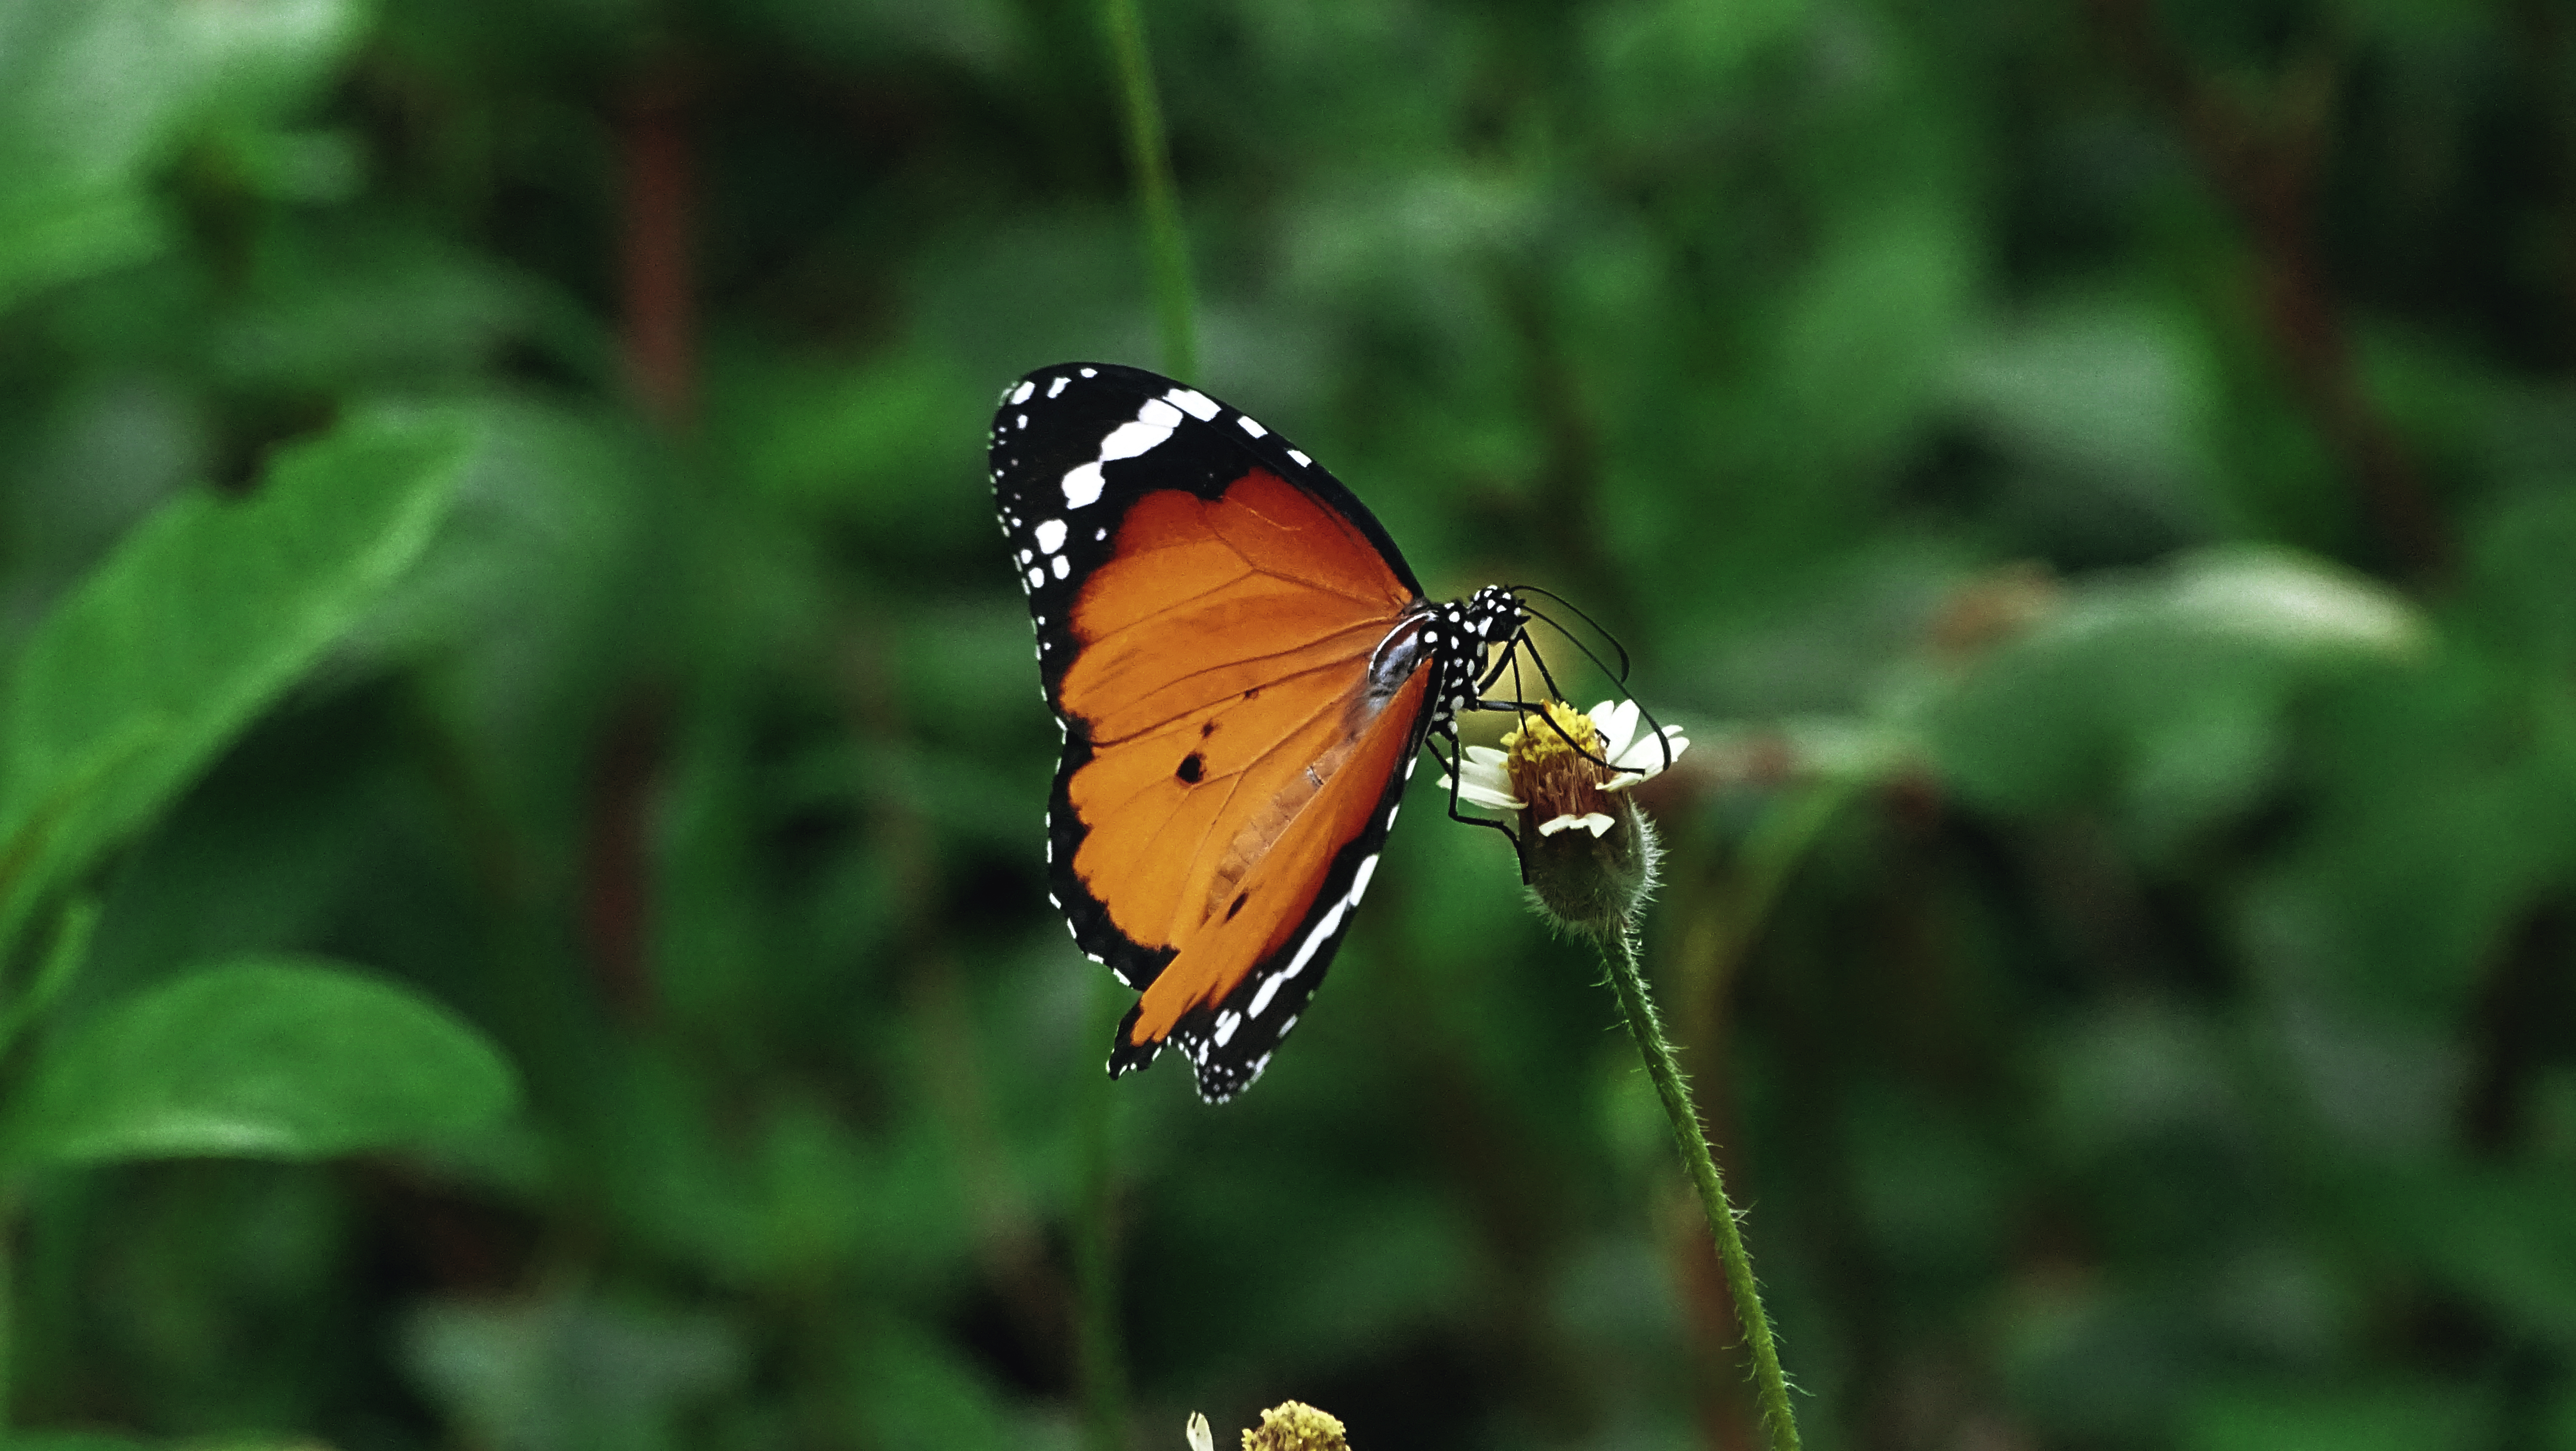
butterfly, insect, wings, wildlife, animal, species, moths and butterflies, monarch butterfly, brush footed butterfly, invertebrate, pollinator, leaf, organism, macro photography, plant, pieridae, arthropod, adaptation, lycaenid, queen, fly